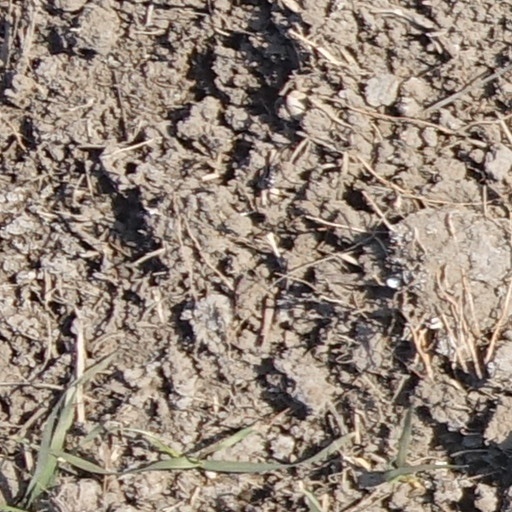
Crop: wheat